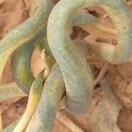
Crop: Onion
Condition: virosis-d